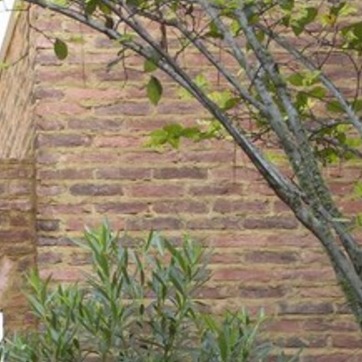
Material: brick